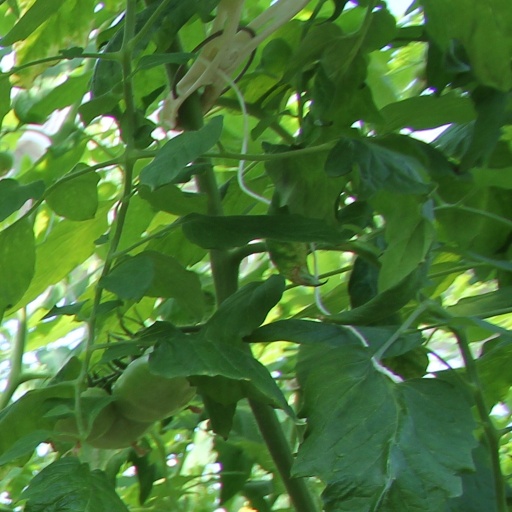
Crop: tomato